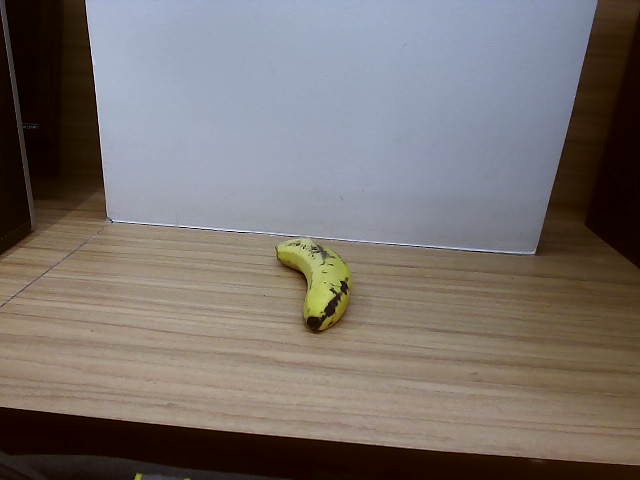
Label: Ripe_Banana